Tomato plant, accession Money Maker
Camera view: vertical (180 deg); turntable rotation: 0 degrees
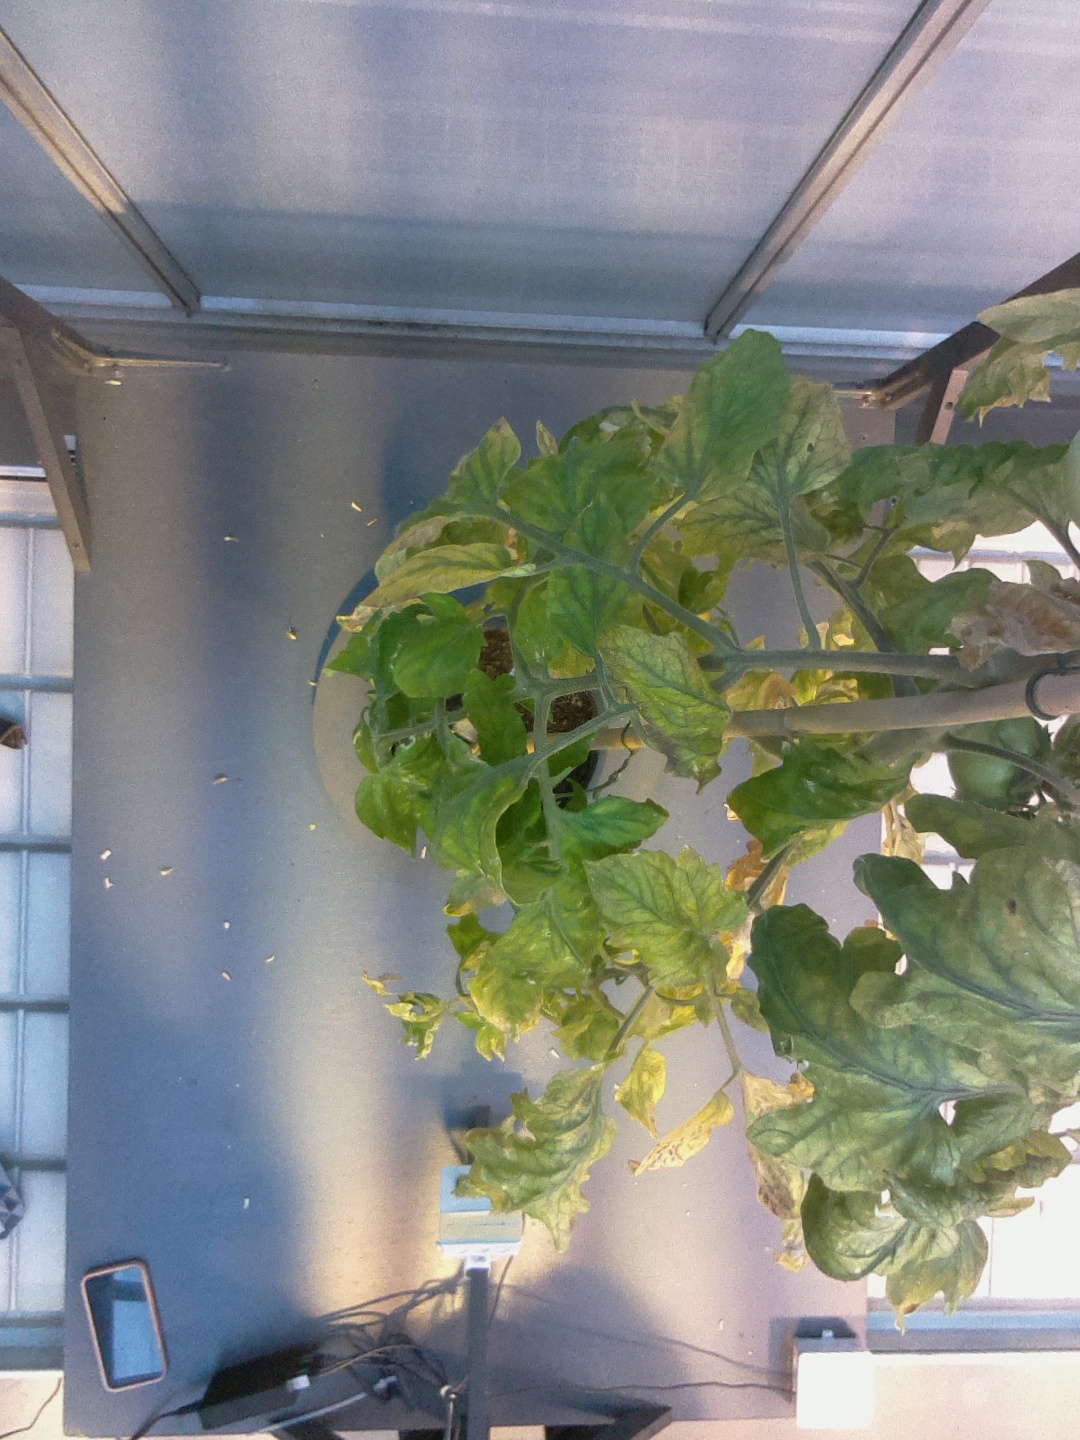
BBCH growth stage 79: 90% -100% of final fruit size